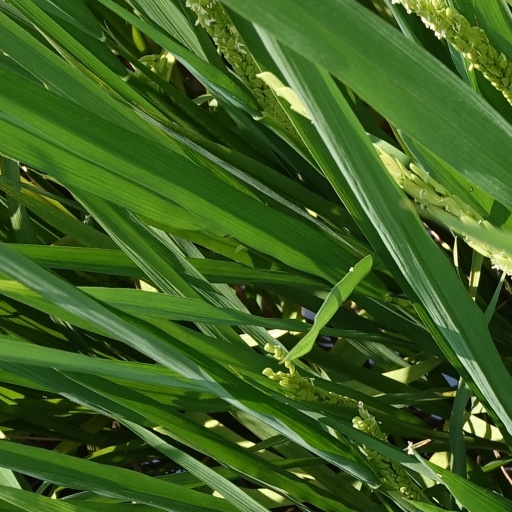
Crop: rice